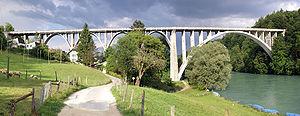
Cette liste présente la moitié des biens culturels d'importance nationale dans le canton de Berne. Cette liste correspond à l'édition 2009 de l'Inventaire Suisse des biens culturels d'importance nationale pour le canton de Berne. Il est trié par commune et inclus : 345 bâtiments séparés, 43 collections et 30 sites archéologiques et 4 cas particuliers.
Le Halenbrücke est un pont situé à Berne en Suisse. Il franchit l'Aar.